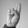
ASL letter: R